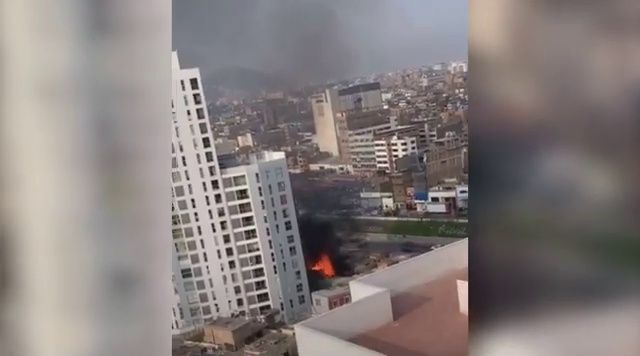
Fire: yes
Smoke: yes